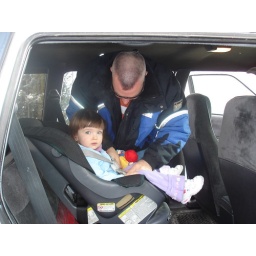
Getting in the car seat